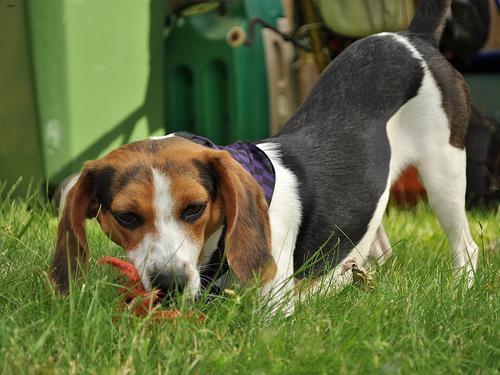
beagle